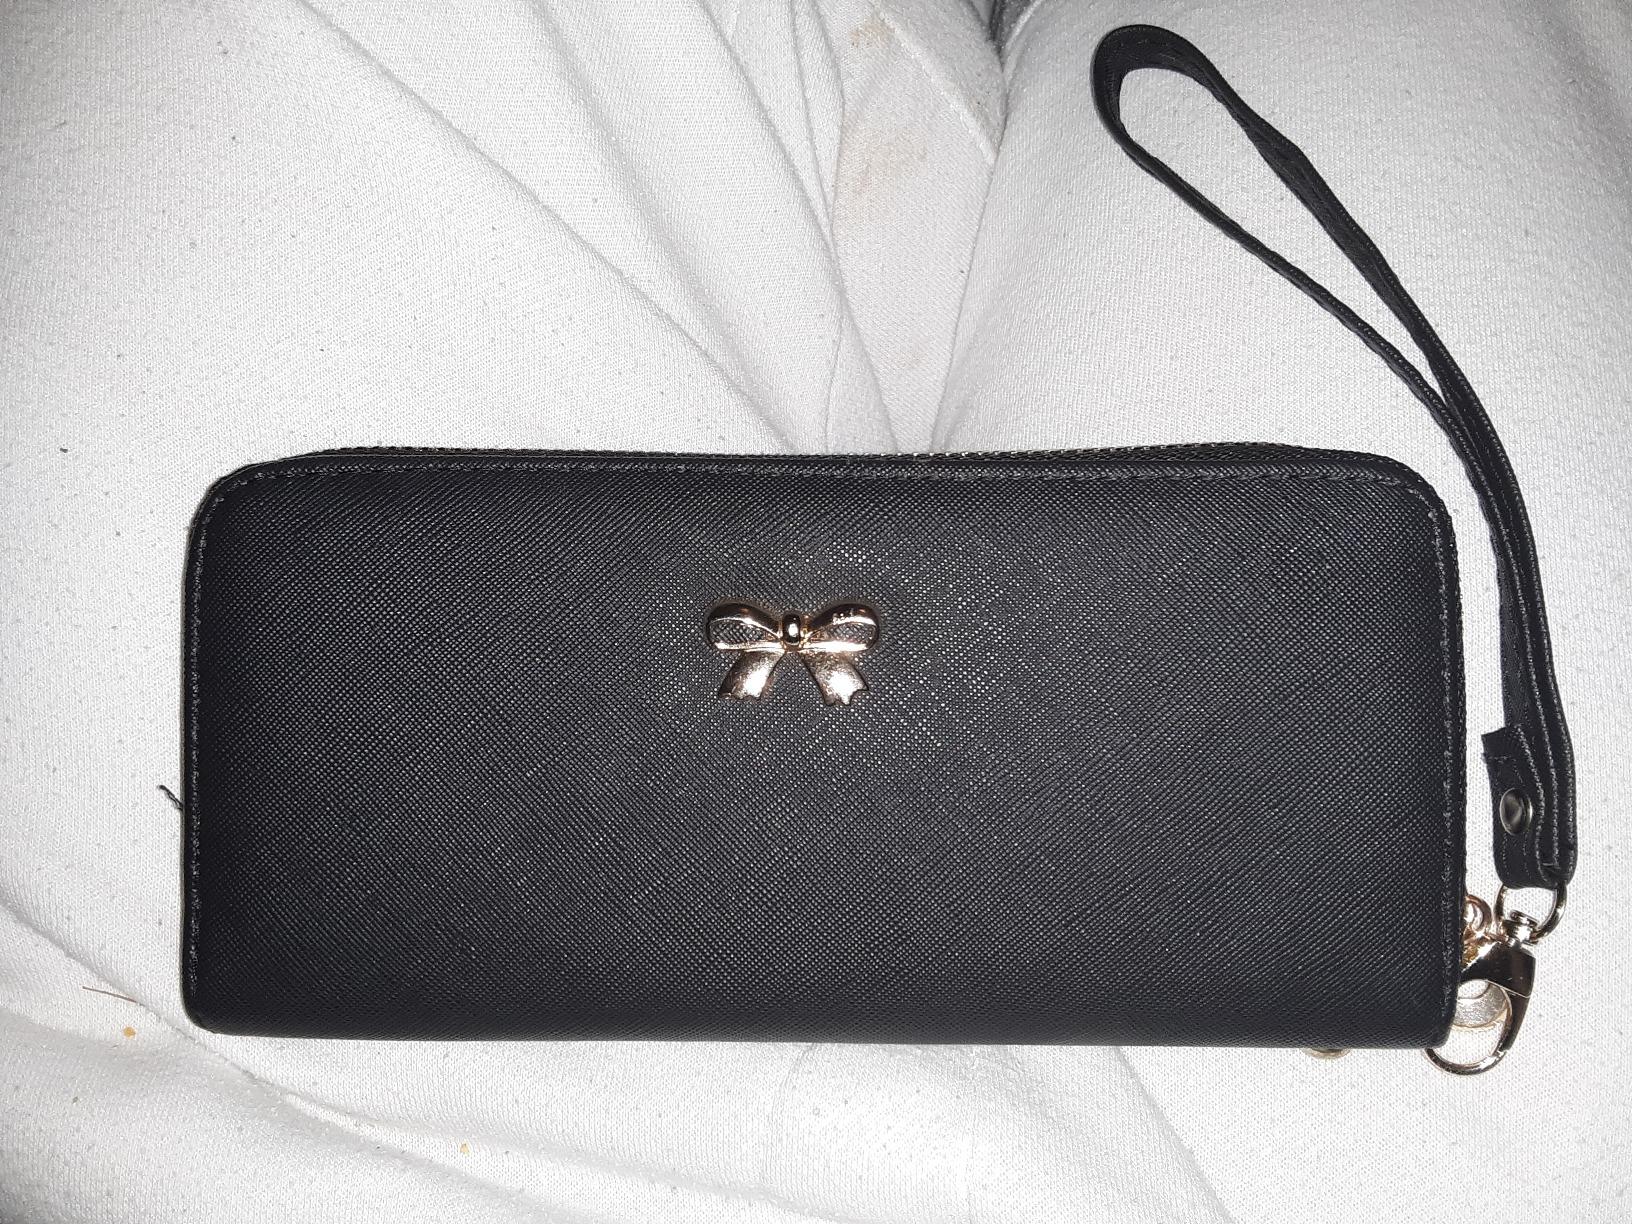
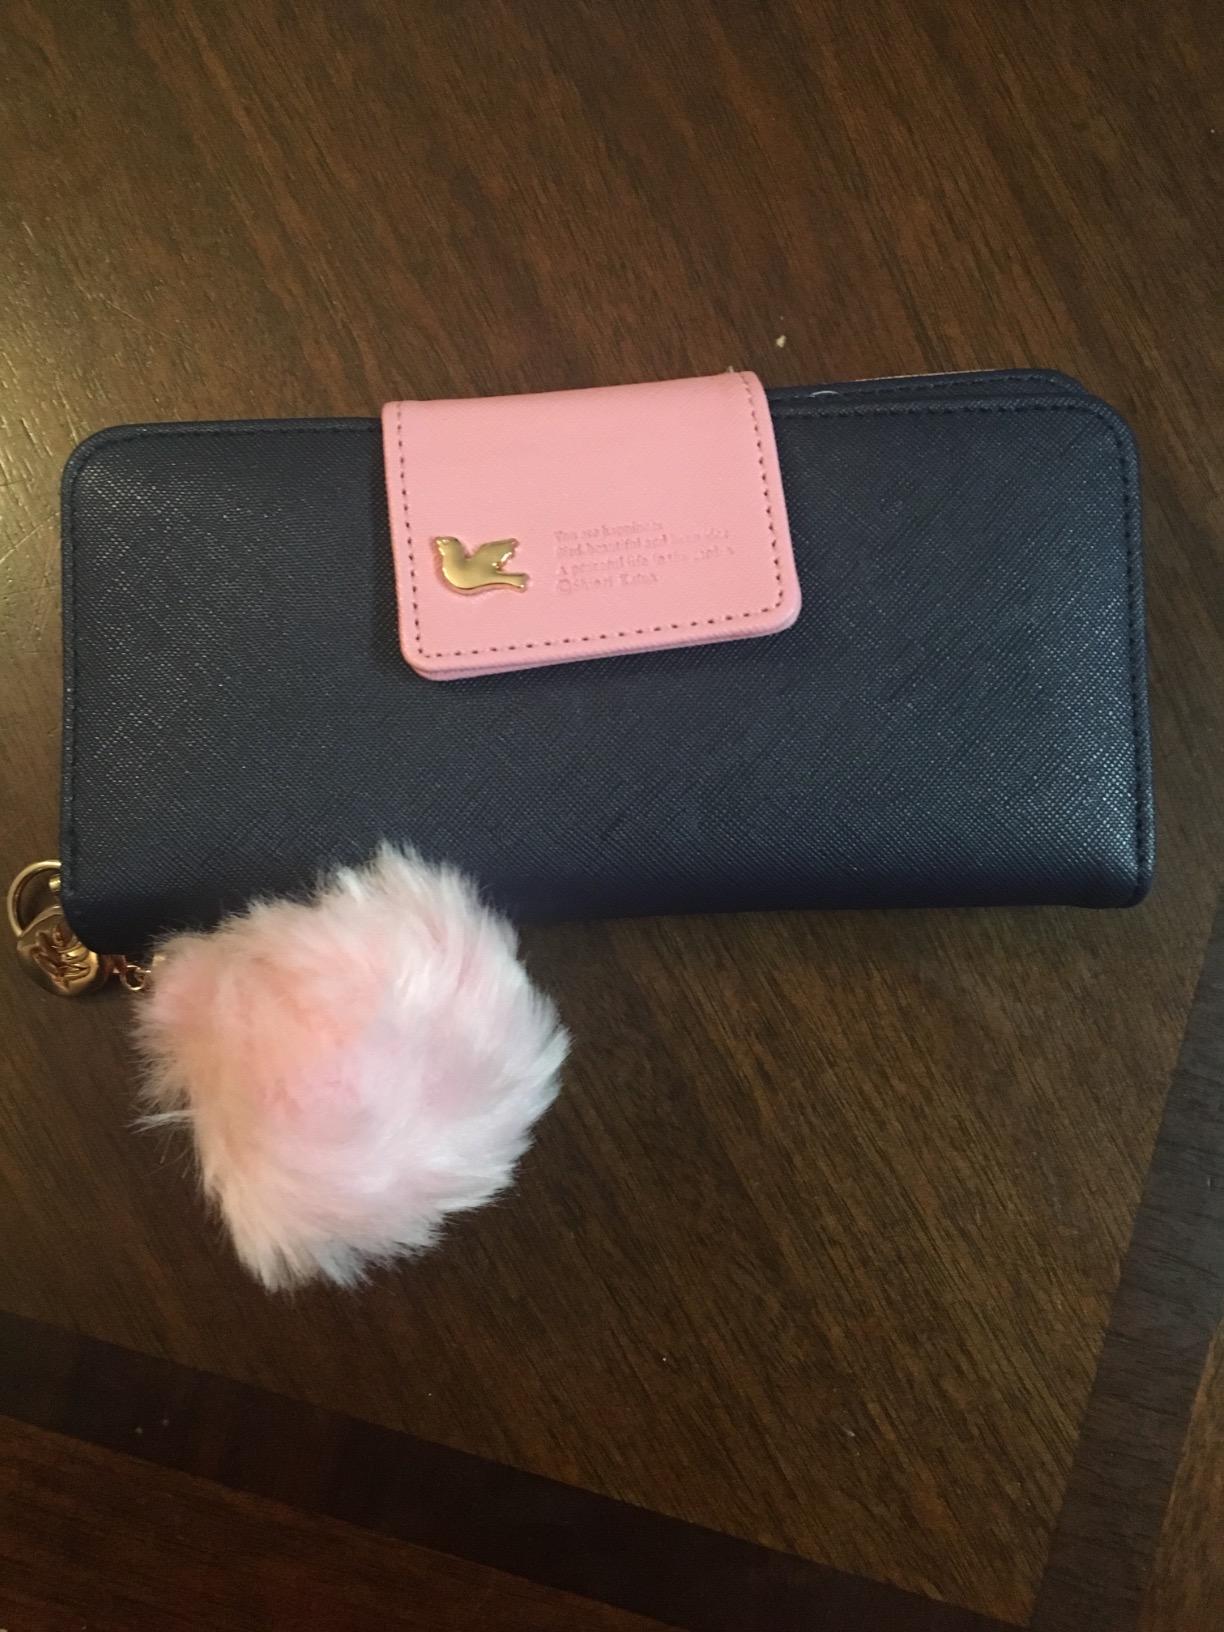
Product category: accessories_handbag
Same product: no